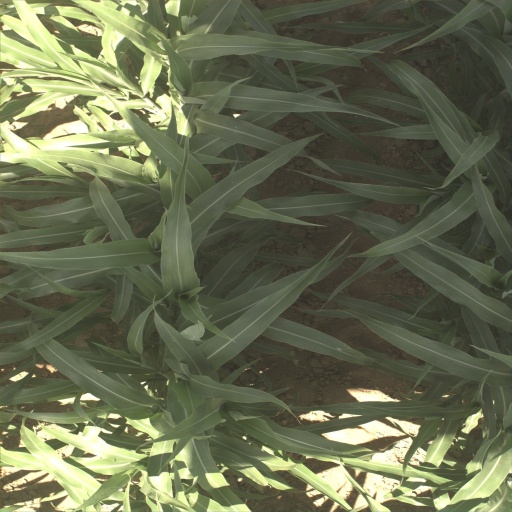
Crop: sorghum